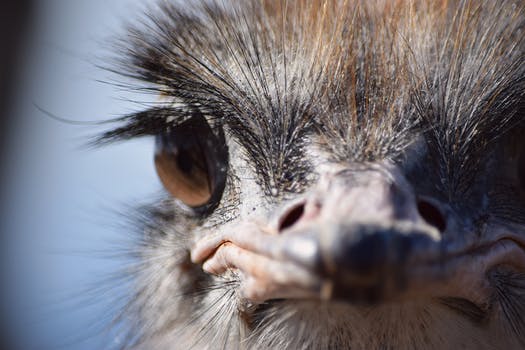
Label: No Watermark